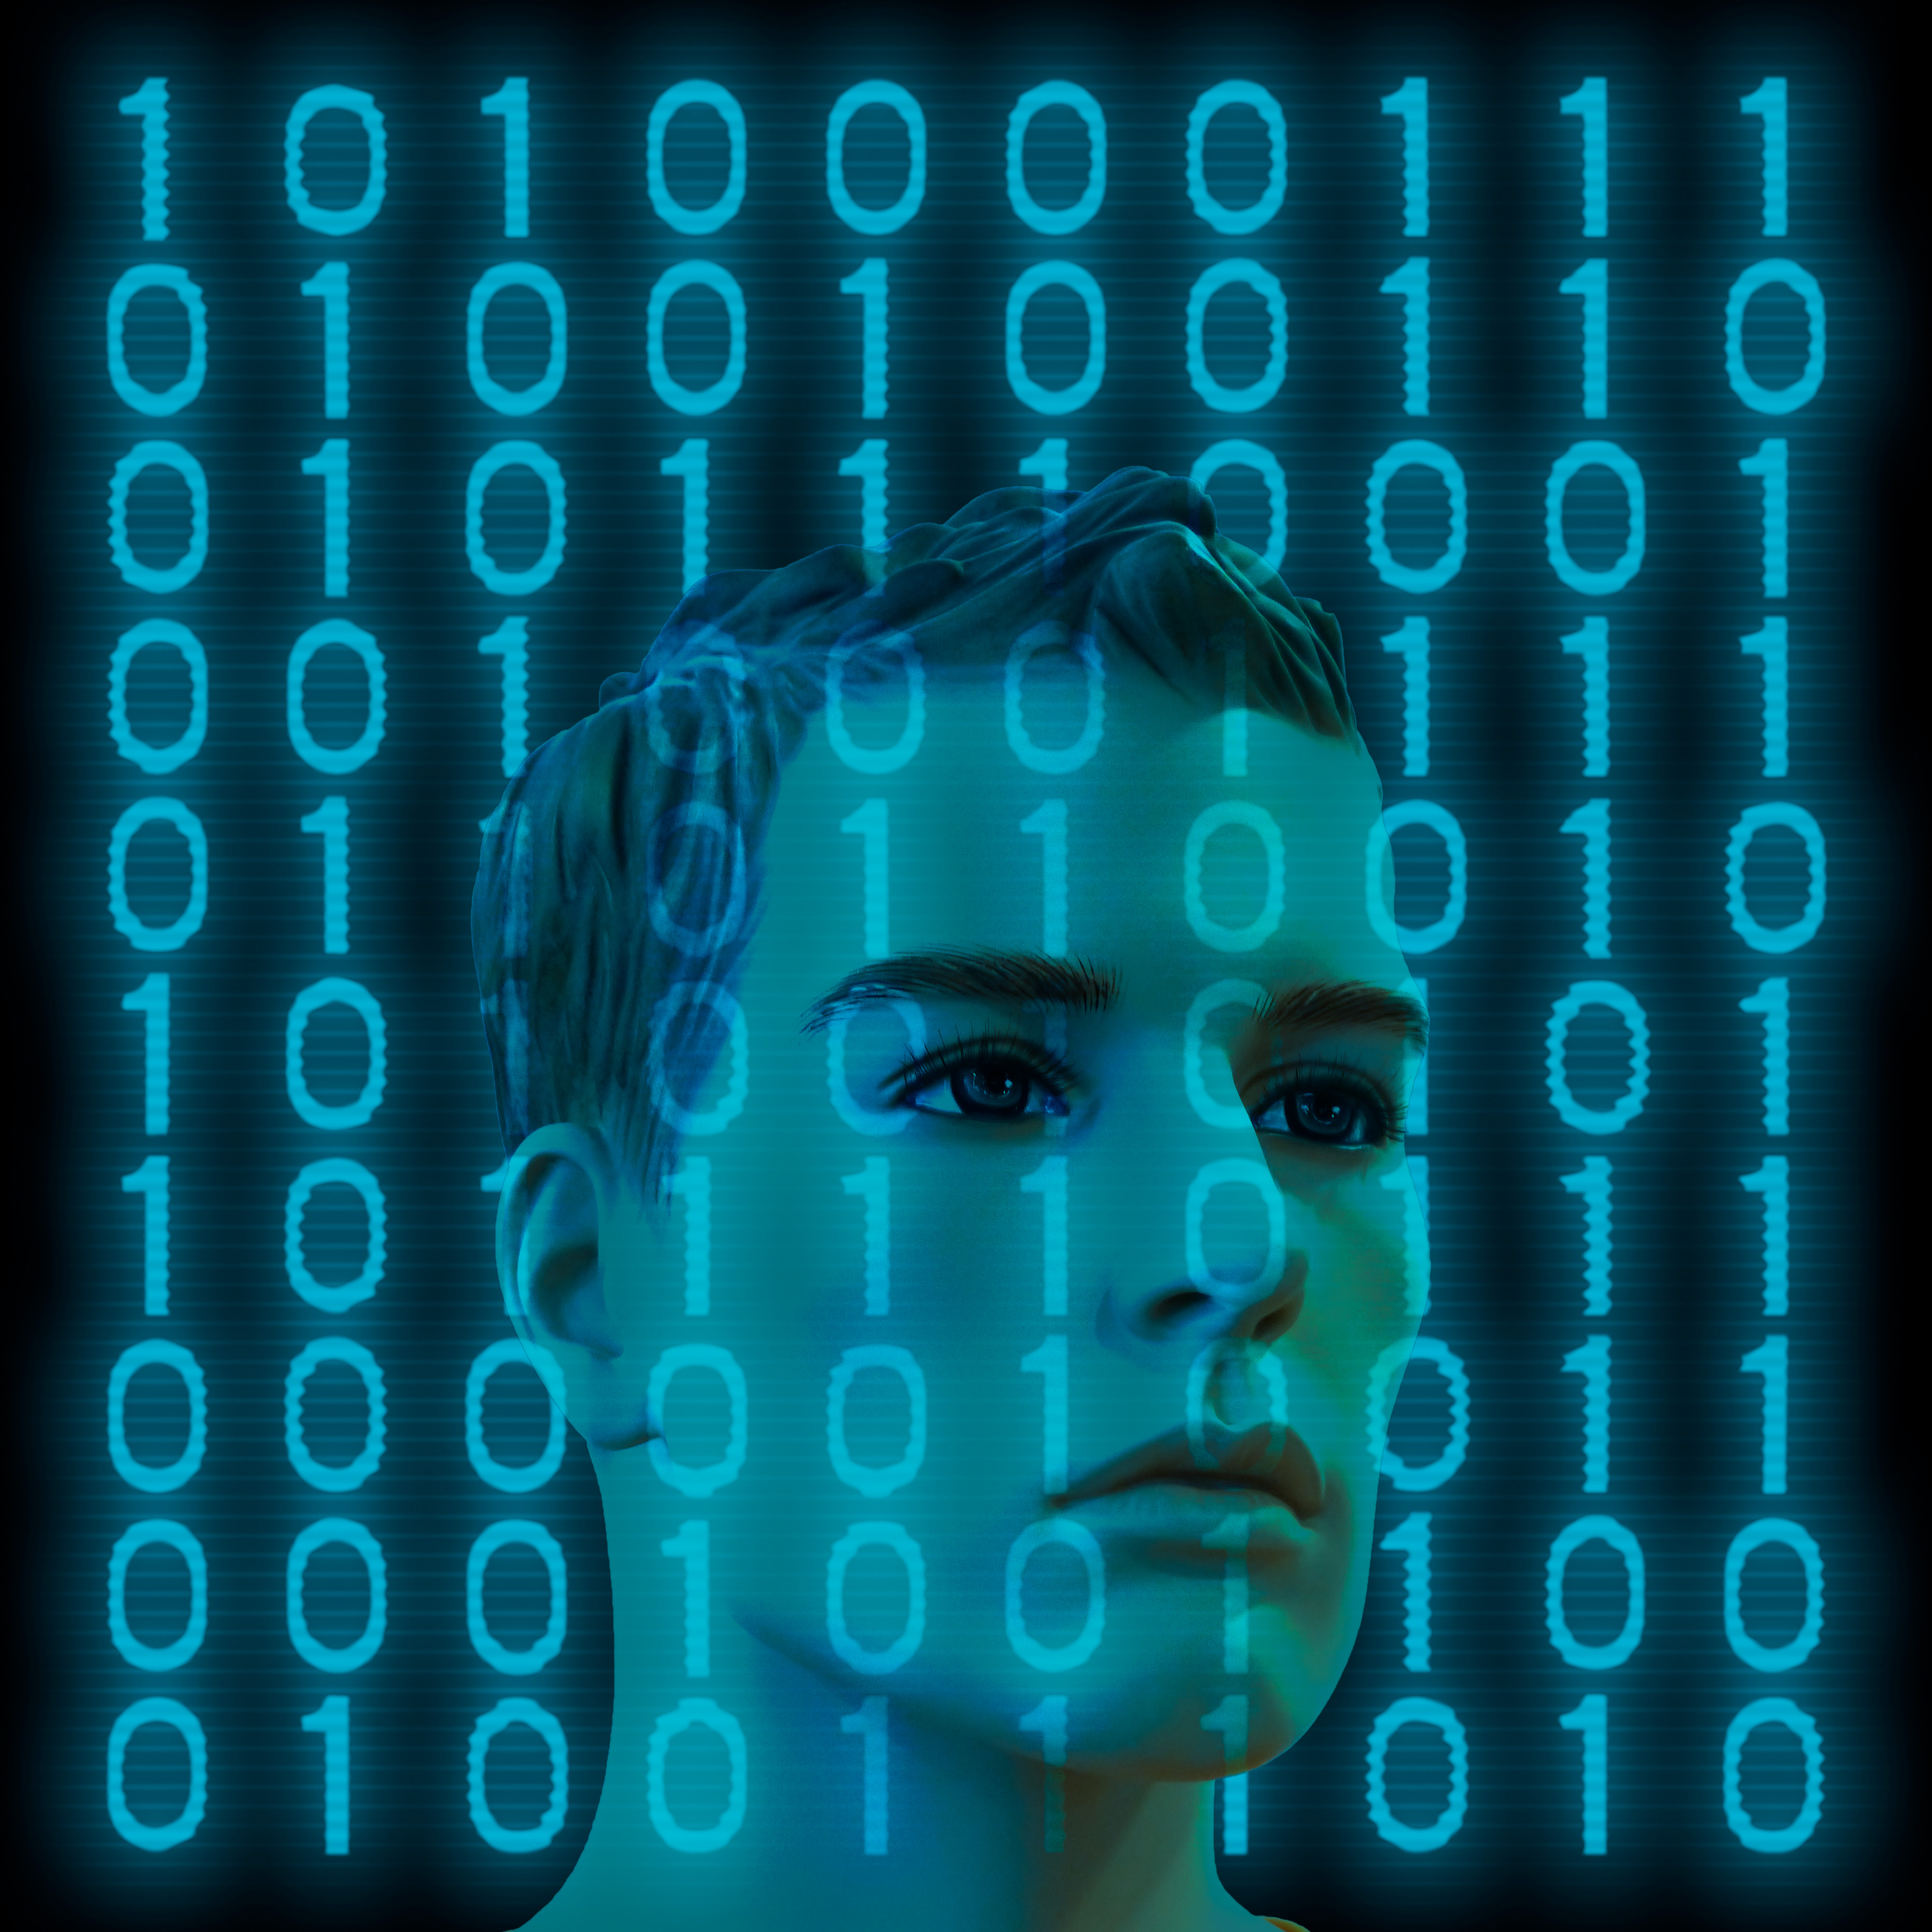
binary code, binary, binary system, byte, bits, administrator, virus, trojan, computer, digital, 1, software, code, developer, software development, program, hacker, blue, green, text, neon, font, album cover, technology, organism, computer wallpaper, graphic design, graphics, electric blue, human behavior